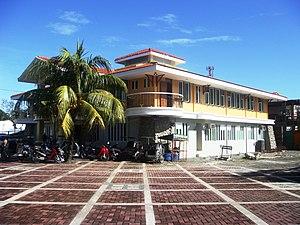
Baler est une ville de 3ᵉ classe, capitale de la province d'Aurora aux Philippines. Selon le recensement de 2015, elle est peuplée de 39 562 habitants. Elle est connue pour être le lieu de naissance de Manuel Quezón, et pour avoir été le dernier bastion des forces espagnoles dans les Philippines lors du siège de Baler.